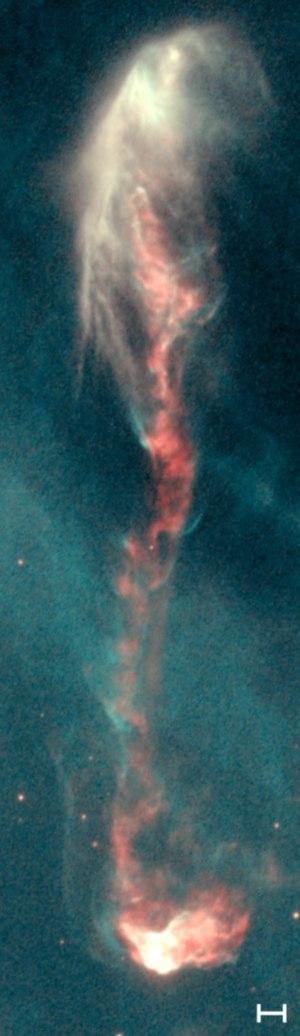
En astronomie, les objets de Herbig-Haro sont de petites nébulosités associées à certaines très jeunes étoiles, et qui se forment lorsque de la matière éjectée par ces étoiles naissantes entre en collision avec les nuages de gaz et de poussières environnant, à des vitesses de plusieurs centaines de kilomètres par seconde. Les objets Herbig-Haro sont omniprésents dans les régions de formation stellaire, et bien souvent il est possible d'en observer plusieurs autour d'une même étoile, alignés le long de son axe de rotation.